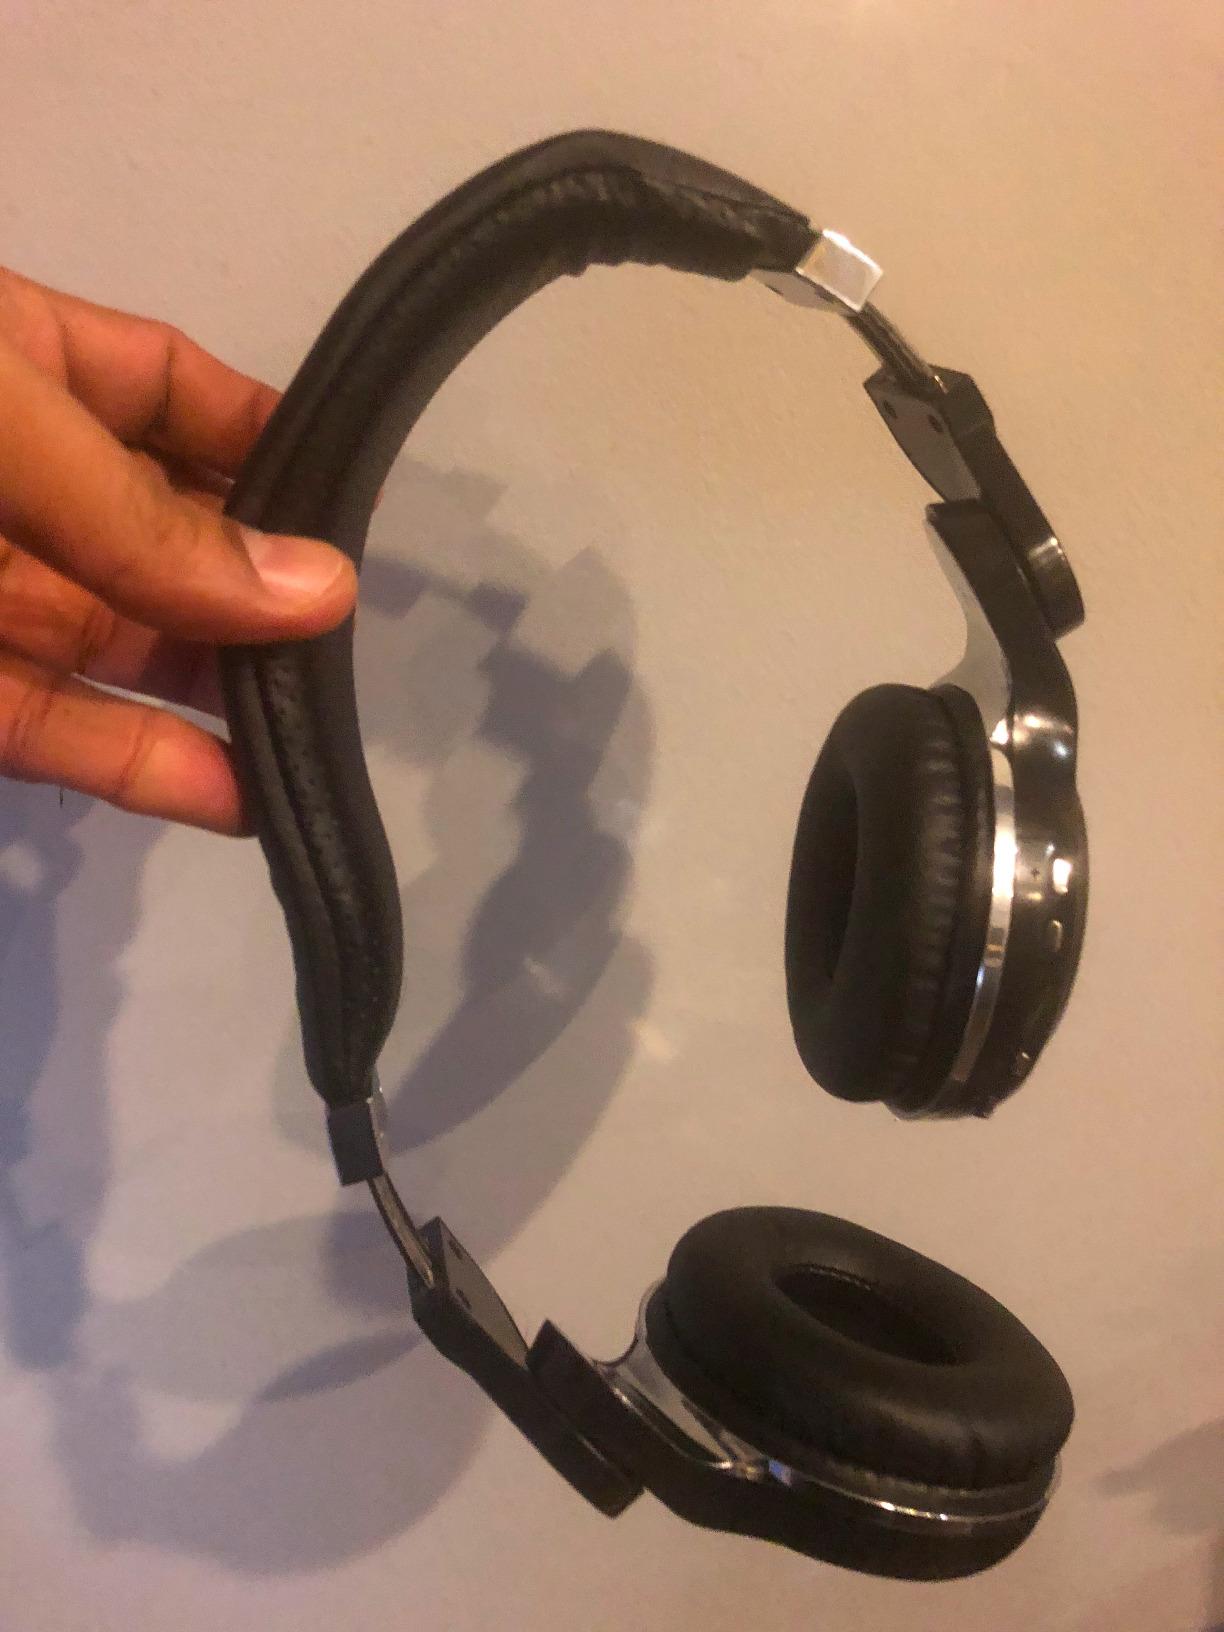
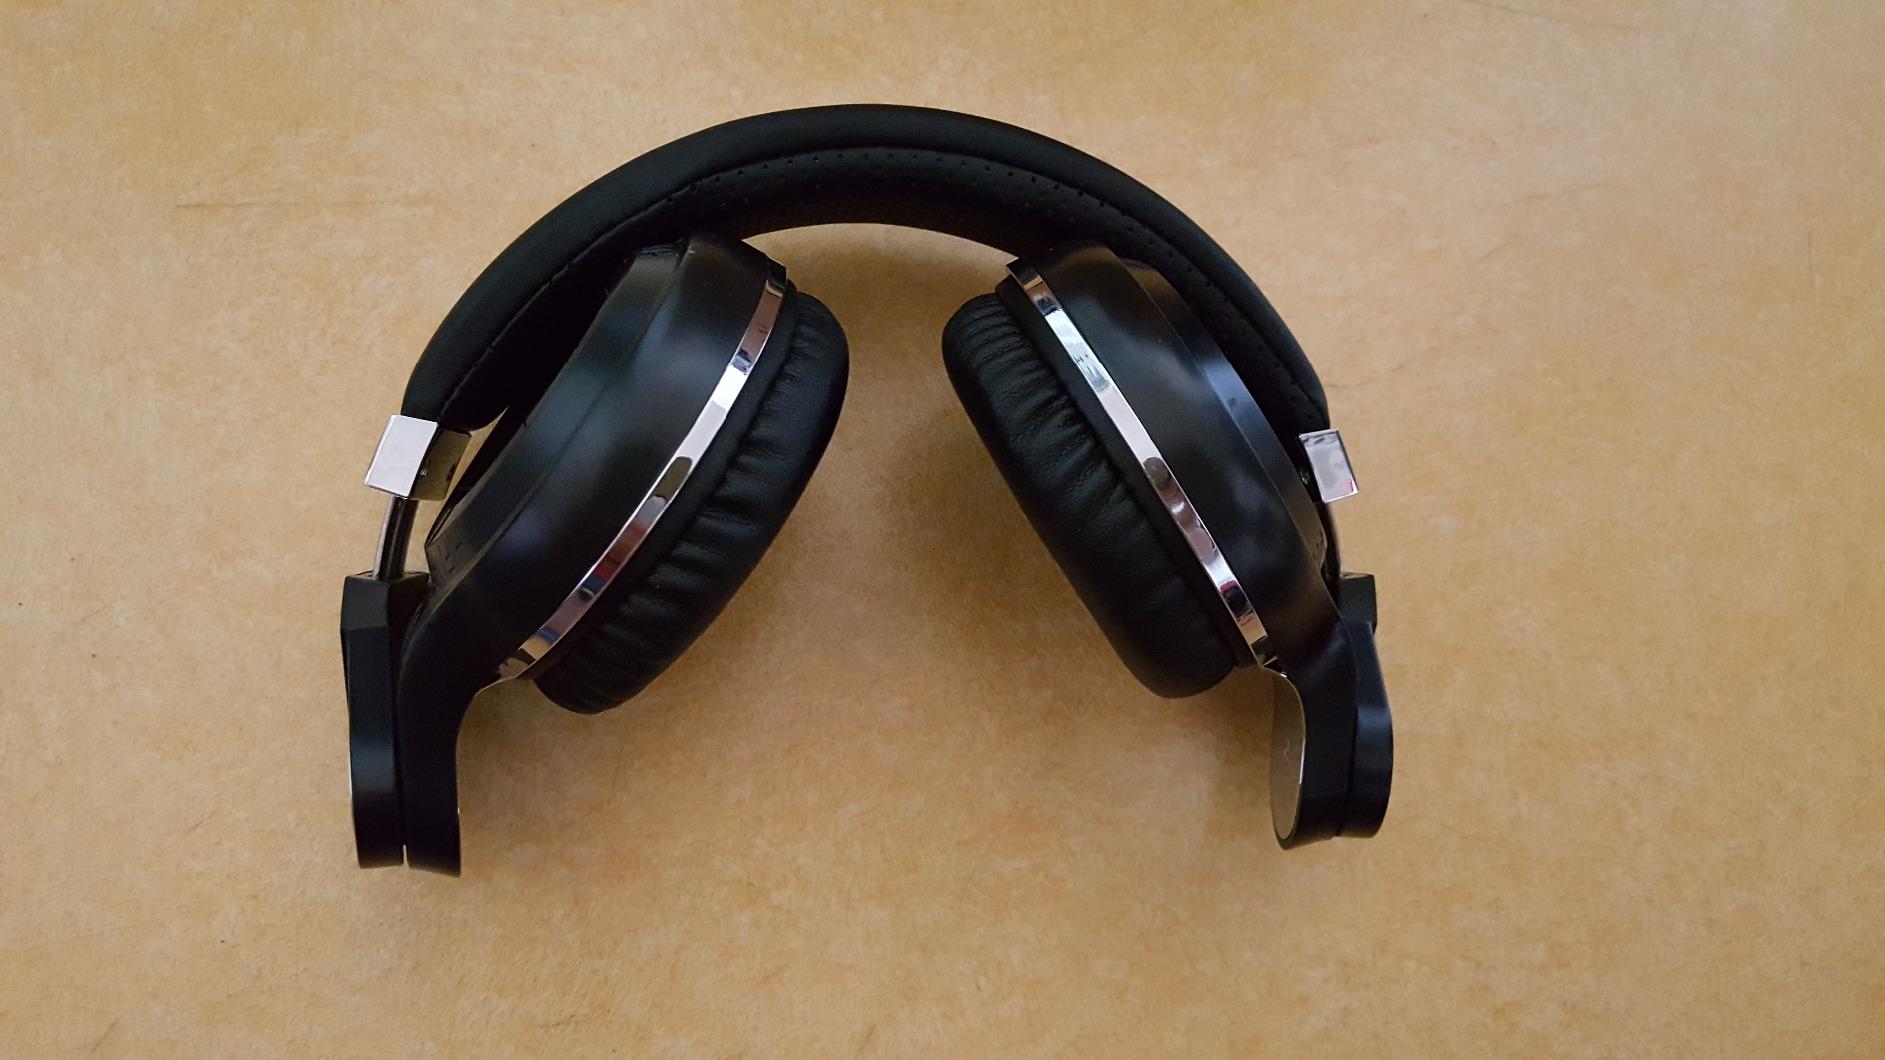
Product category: headphones
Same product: no